Ludwik Maurycy Landau

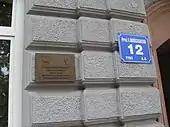
Birthplace plaque

Ludwik Maurycy Landau was born into a family of intelligentsia in Tomaszów Mazowiecki on 31 May 1902. He graduated in law at Warsaw University. After graduation he was employed at the Central Statistical Office and at the Institute for Research into Business Cycles and Prices ("Instytut Badań Koniunktur Gospodarczych i Cen") and the Institute of Social Economy ("Instytut Gospodarstwa Społecznego"). His study on social income in Poland around 1929–1933, co-authored with Michał Kalecki, was pioneering.